Addison Mizner

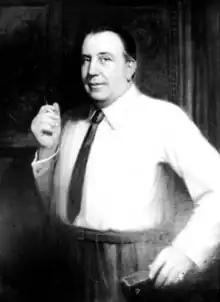

Addison Cairns Mizner (December 12, 1872 – February 5, 1933) was an American architect whose Mediterranean Revival and Spanish Colonial Revival style interpretations changed the character of southern Florida, where the style is continued by architects and land developers. During the 1920s Mizner was perhaps the best-known living American architect. Palm Beach, Florida, which he "transformed", was his home, and most of his houses are there. He believed that architecture should also include interior and garden design, and initiated the company Mizner Industries to have a reliable source of components. He was "an architect with a philosophy and a dream". Boca Raton, Florida, an unincorporated small farming town that was established in 1896, became the site of Mizner's most famous development project.